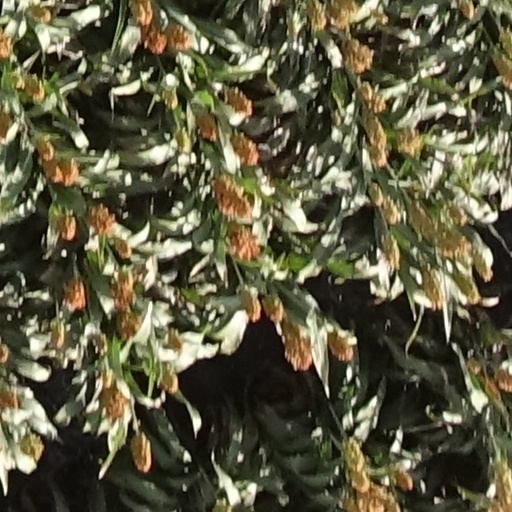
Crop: sorghum